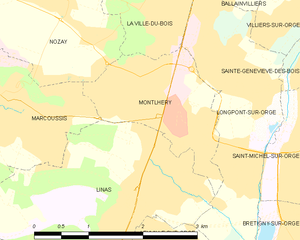
Carte des communes françaises Montlhéry